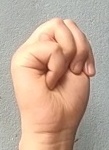
ASL sign: M